Describe the emotion expressed in this image:  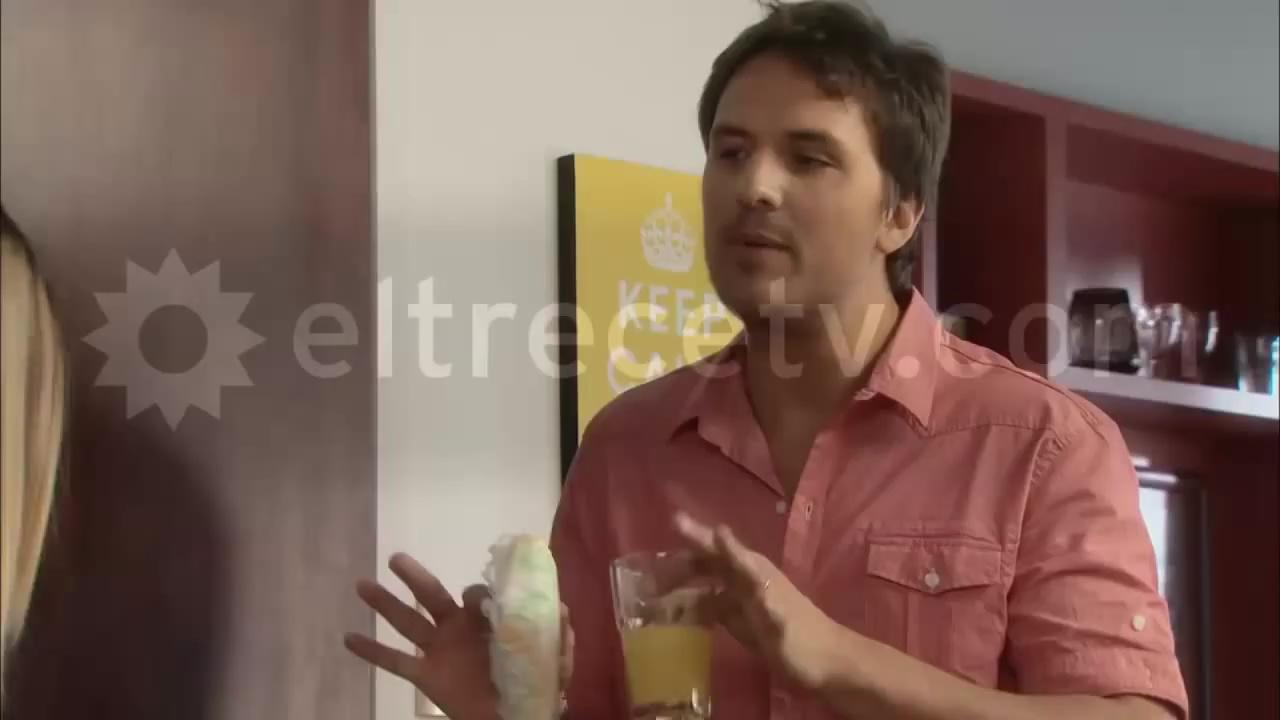
This person displays Pain, valence and arousal with low intensity.